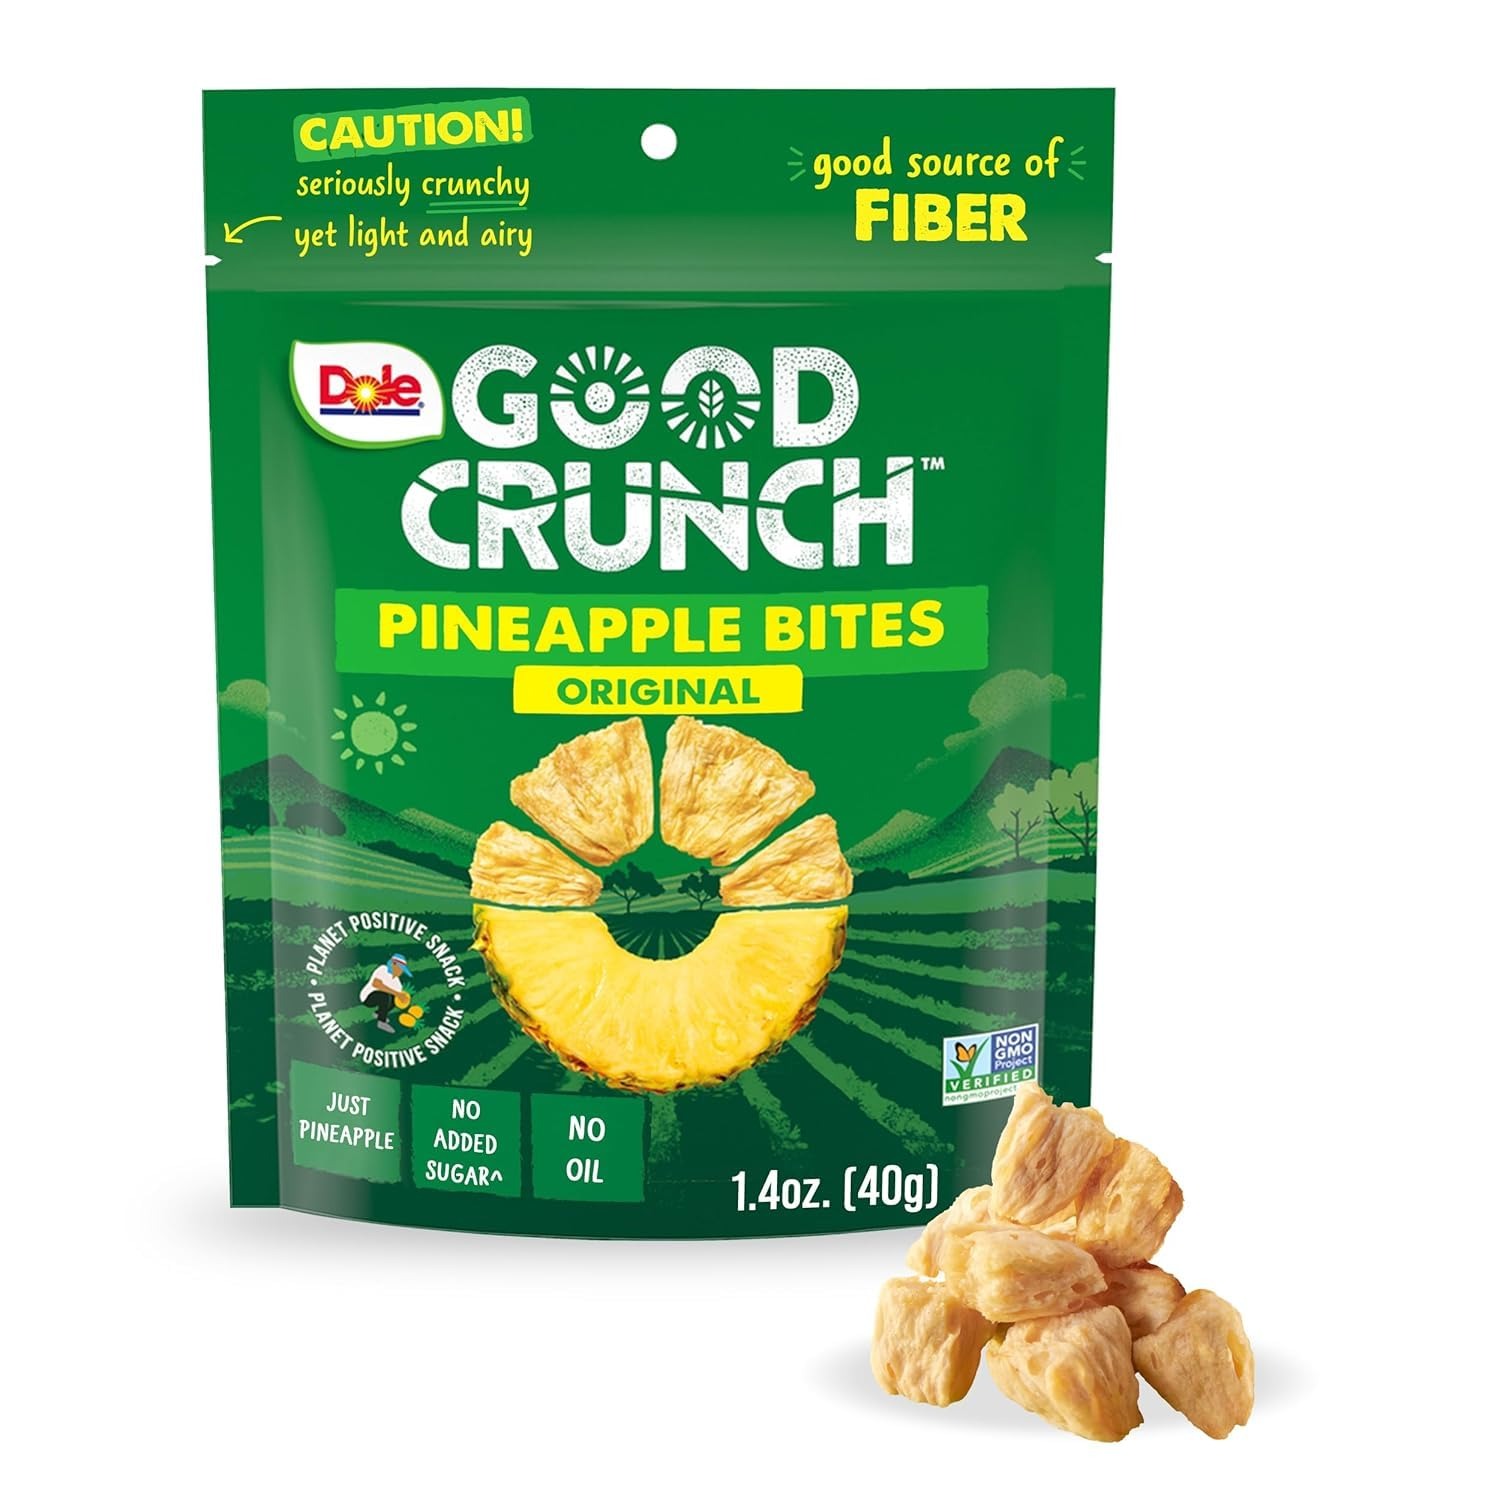
Item Name: Dole Good Crunch Pineapple Dried Fruit Bites, Gluten Free & Vegan Snack, 1.4oz Bag
Bullet Point 1: ULTRA-CRAVEABLE CRUNCH: Dole Good Crunch Pineapple Bites are seriously crunchy, light and airy dried fruit chips bursting with fresh pineapple flavor for a sweet and tangy snack like no other.
Bullet Point 2: HEALTHY SNACKING ANYTIME: Dole Good Crunch Pineapple Fruit Bites are the perfect, better-for-you chip to take on the go. Our resealable, individual package makes it easy to snack anywhere your day takes you.
Bullet Point 3: NUTRITIOUS & DELICIOUS: Our unique drying technology locks in fresh fruit flavor and preserves fiber and manganese to support digestive, heart & bone health, helping you snack smarter without compromising on taste!
Bullet Point 4: CLEAN LABEL: Dole Good Crunch Fruit Bites are the perfect healthy snack for adults and kids. Made with All Natural Fruit, Gluten Free, Vegan, No Added Sugar, No Oil, NON GMO & No Artificial Colors, Flavors or Preservatives, you can satisfy your cravings confidently with Dole Good Crunch.
Bullet Point 5: SNACK SUSTAINABLY: Dole Good Crunch is made using solar energy to lower CO2 contribution to the air and we upcycle unused pieces of fruit to reduce food waste. We also empower farmers with sustainable farming trainings and techniques. Our bites are the healthy that helps power both you & the planet forward!
Value: 1.0
Unit: Count

Price: 3.795